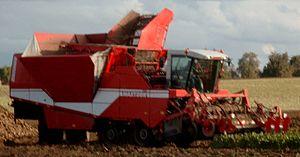
La société Grimme Landmaschinenfabrik GmbH & Co. KG est une entreprise allemande de construction mécanique, dont le siège est situé à Damme dans la Basse-Saxe. Grimme est le leader mondial dans la fabrication d'arracheuses de pommes de terre, mais également depuis 2003, d'arracheuses de betteraves sucrières et de récolteuses de légumes.